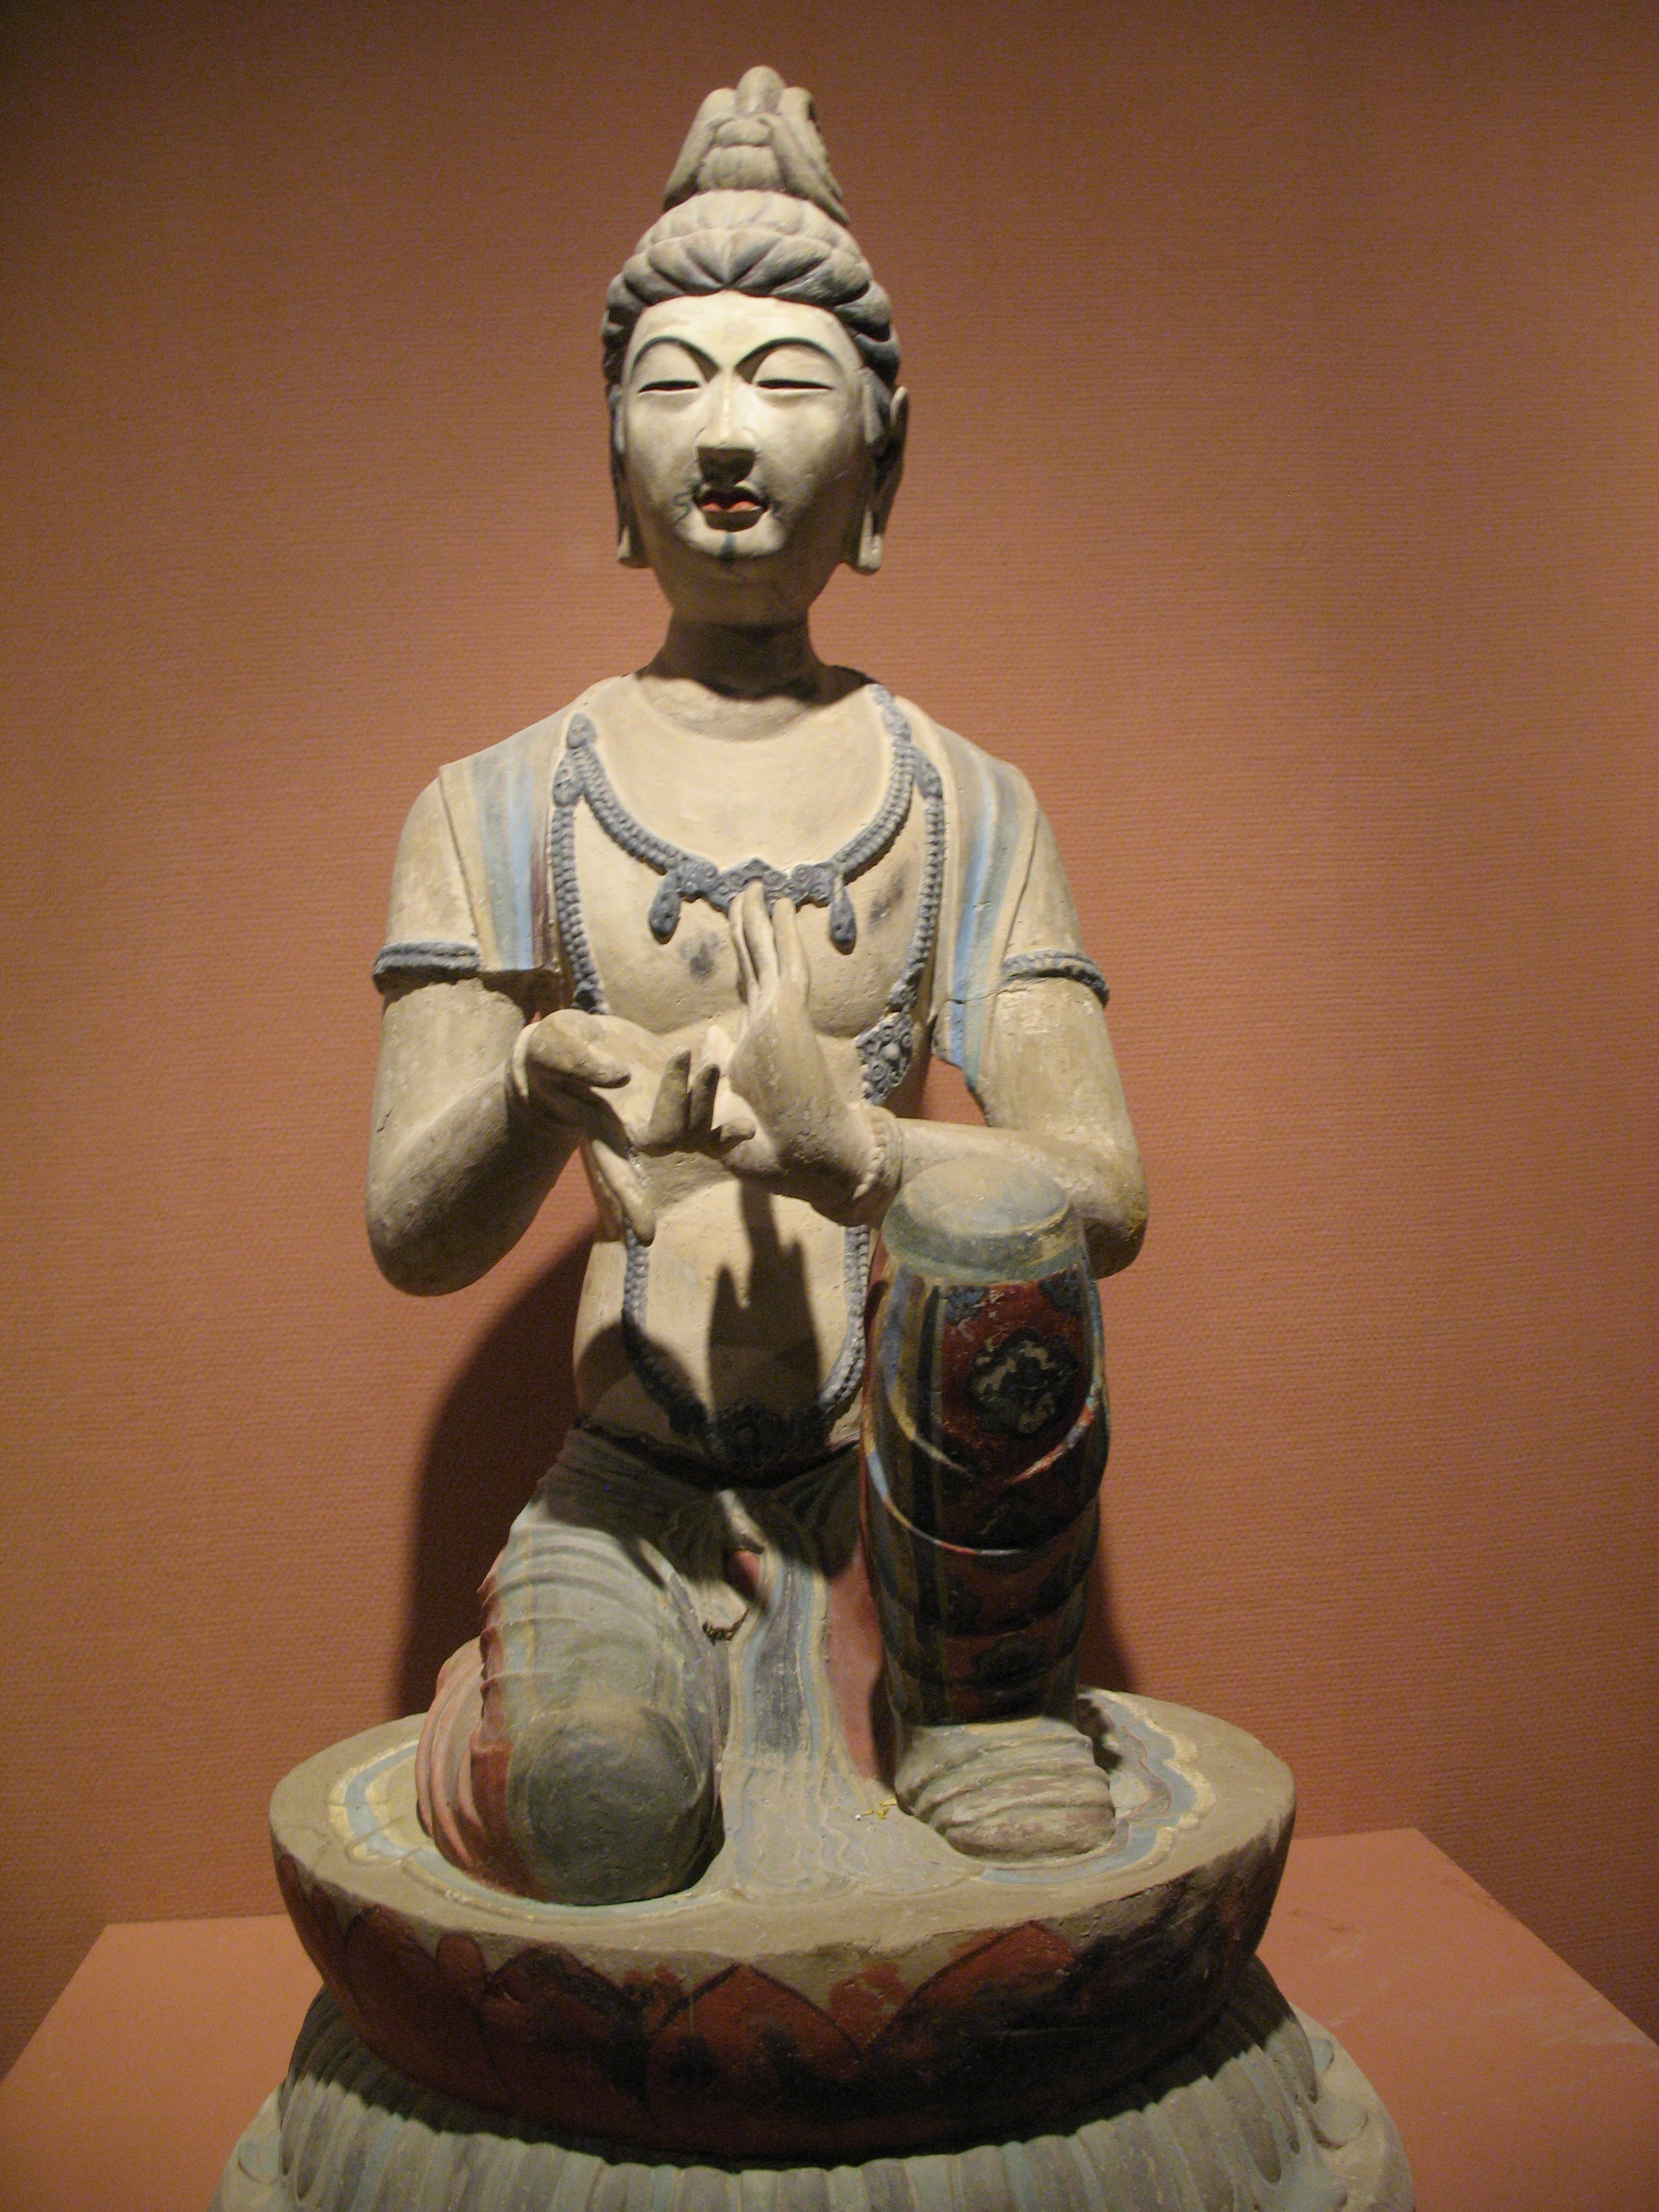
monument, statue, buddhism, sculpture, art, temple, carving, exhibition, art gallery, dunhuang, ancient history, human positions